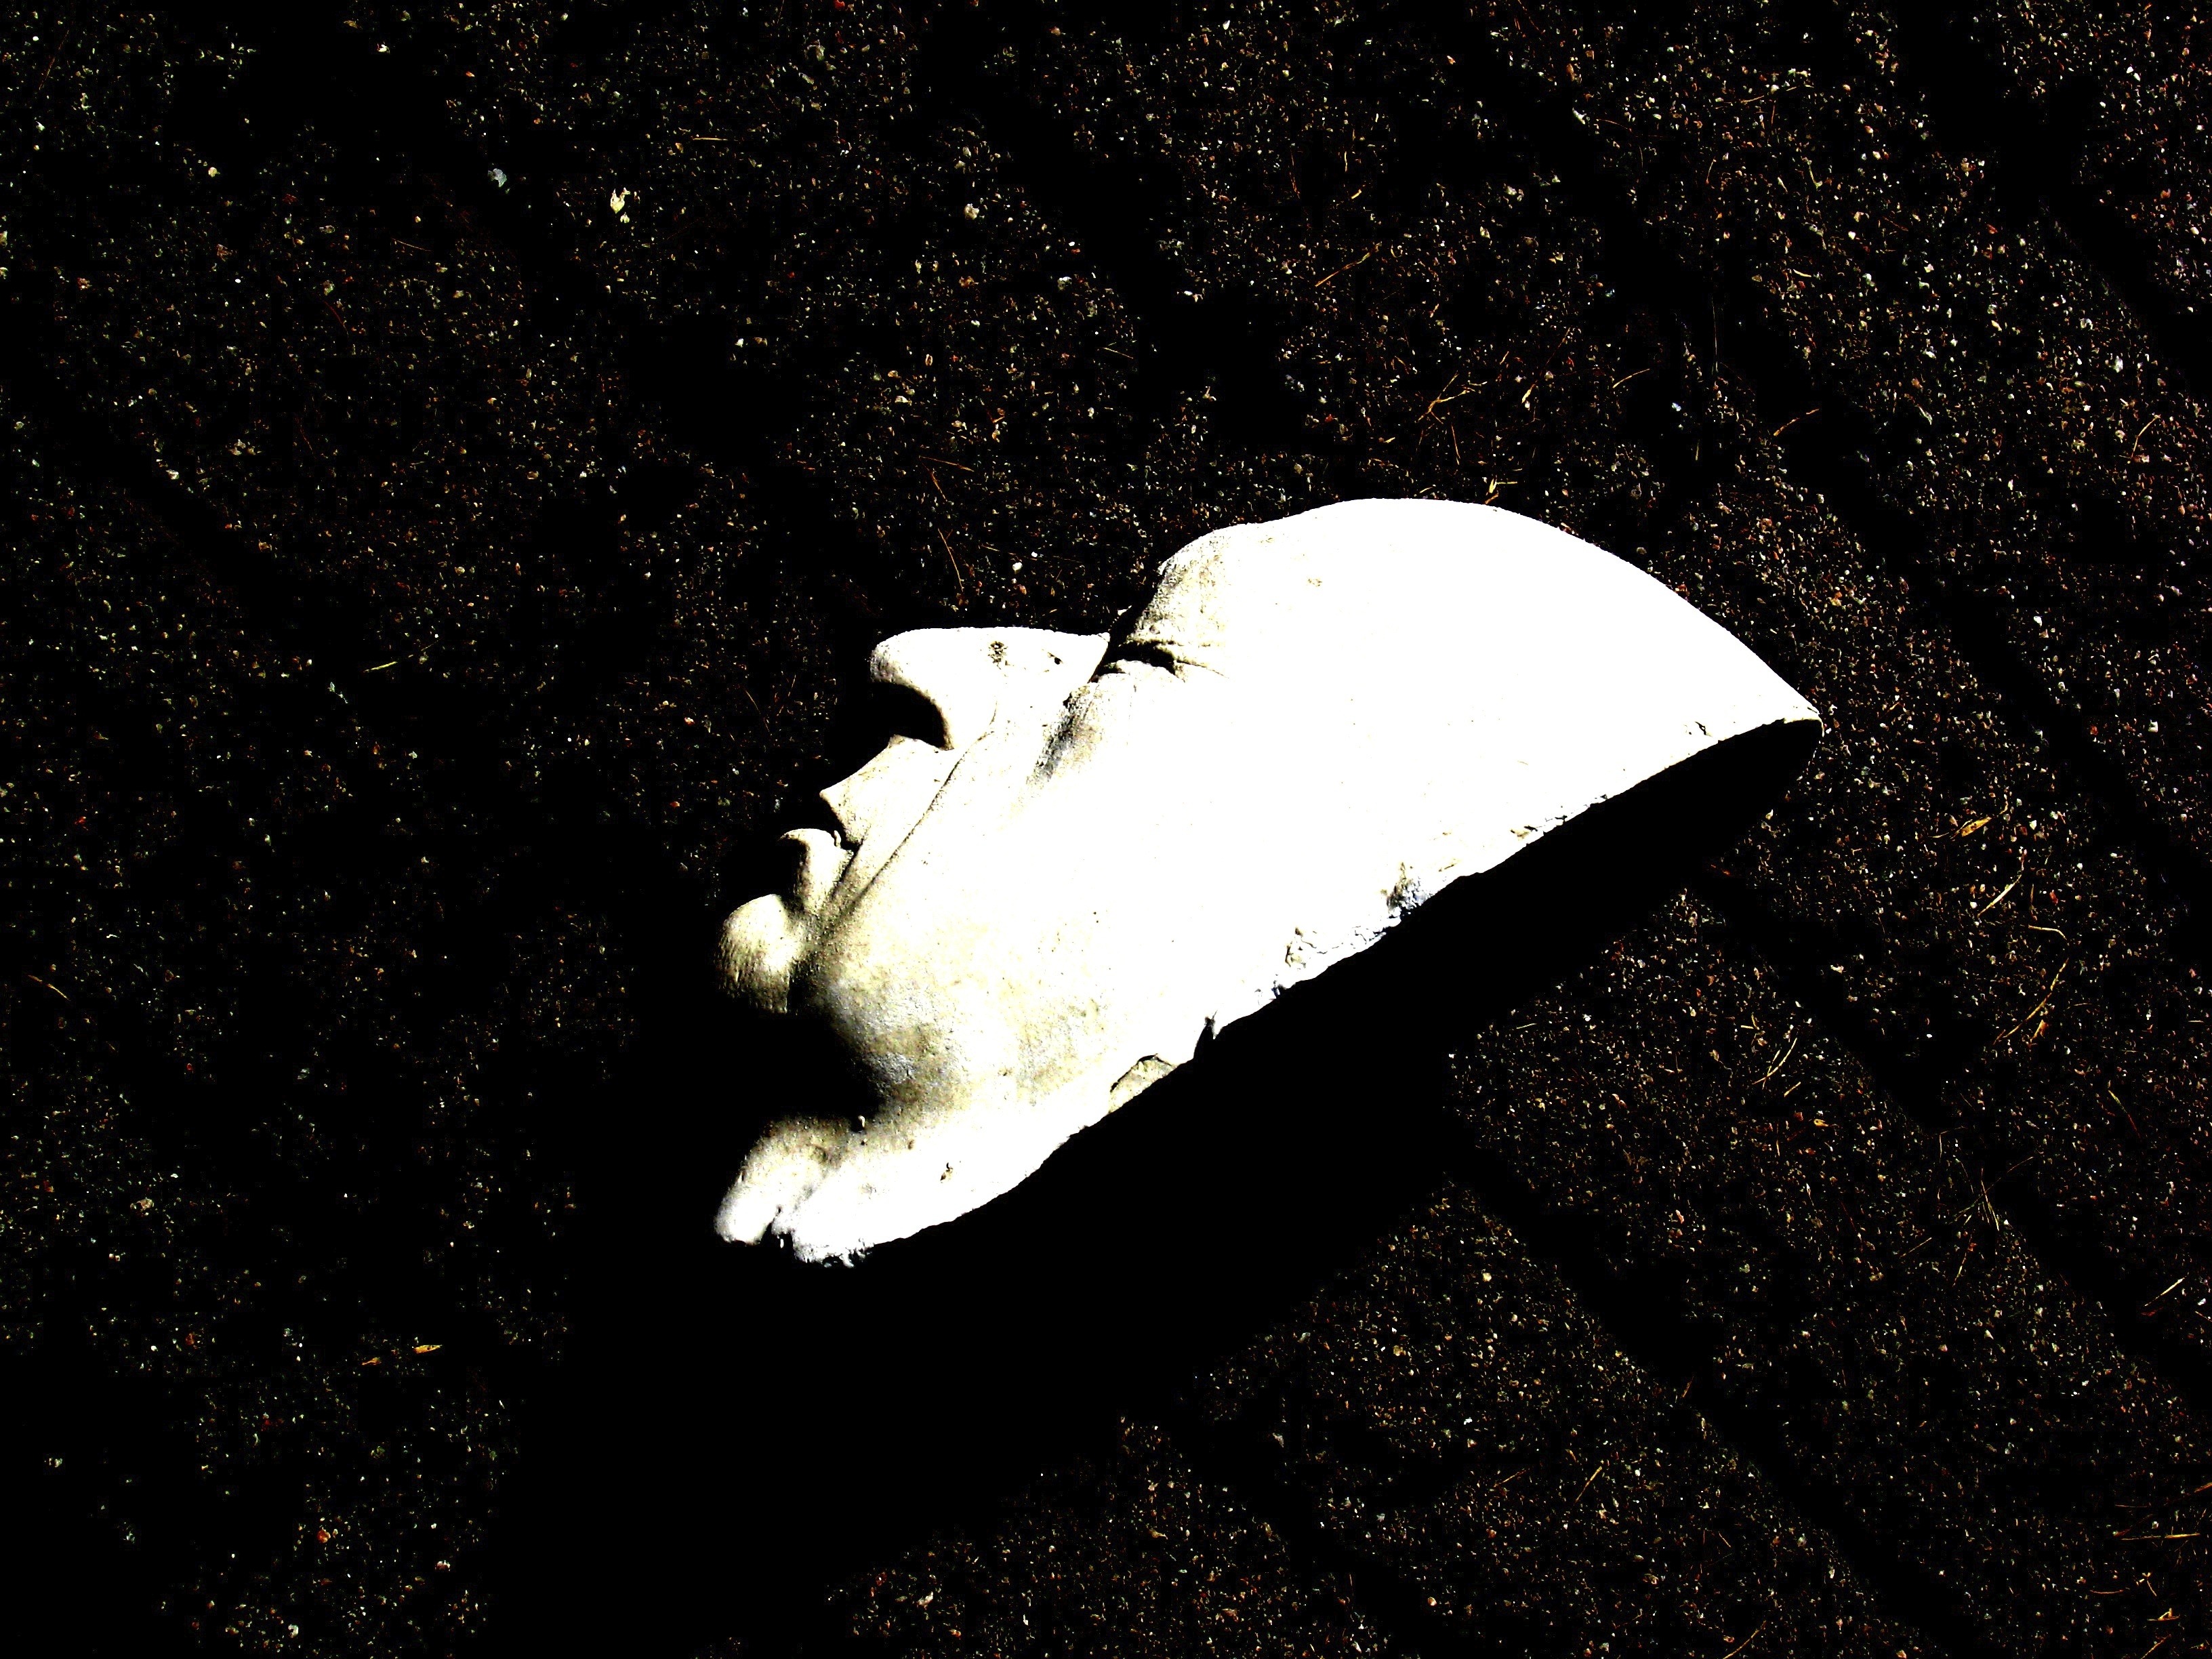
wing, light, model, space, darkness, outer space, face, sculpture, mask, earth, head, plaster, astronomical object, computer wallpaper, plaster head